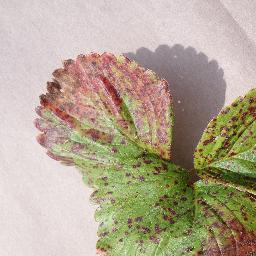
Label: Strawberry___Leaf_scorch